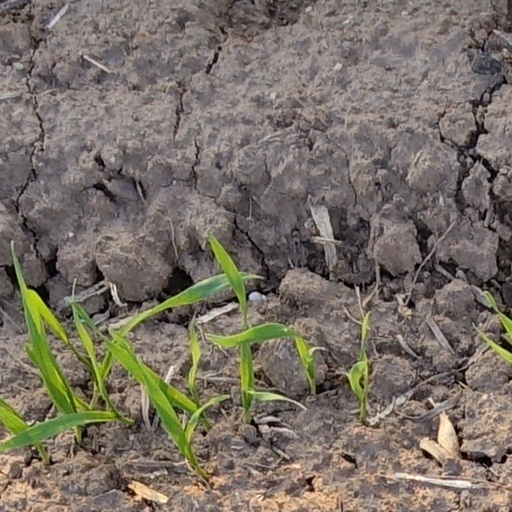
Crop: wheat